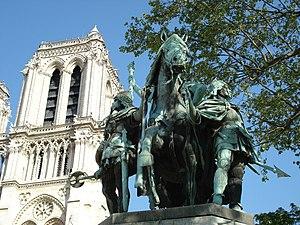
Statue représentant Charlemagne sur le parvis de Notre-Dame (Paris), avec la cathédrale au fond.Unknown
Charlemagne et ses Leudes est une statue située sur le parvis Notre-Dame - place Jean-Paul-II, dans le 4ᵉ arrondissement de Paris, en France. Elle est l'œuvre des sculpteurs français Charles Rochet et Louis Rochet et du fondeur d'art Fonderie Thiébaut Frères.